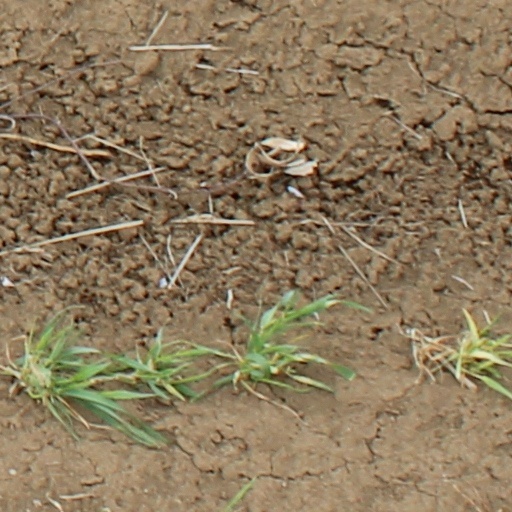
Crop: wheat